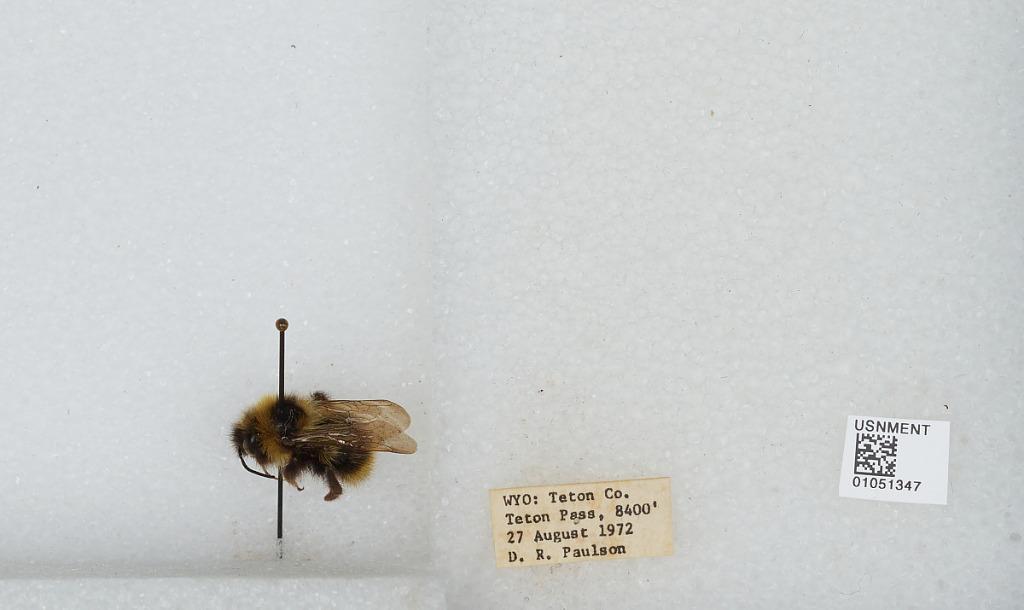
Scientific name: Bombus sp.
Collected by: D. Paulson
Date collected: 1972-8-27
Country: United States
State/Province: Wyoming
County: Teton
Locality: Teton Pass
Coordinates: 43.4975, -110.955